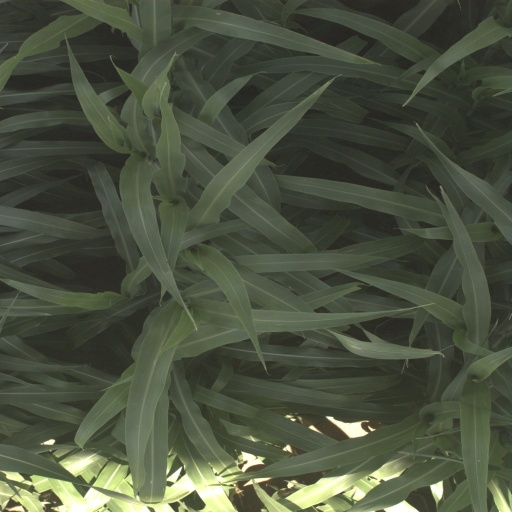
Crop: sorghum